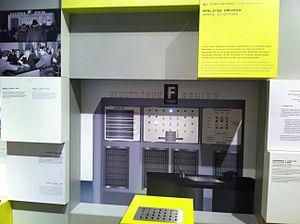
La genèse du jeu vidéo est la première période de l'histoire du jeu vidéo marquée de nombreuses inventions technologiques, qui puise ses sources depuis la création des premiers jeux mécaniques et électroniques dans les années 1940 et s'étend jusqu'à l'explosion des jeux vidéo, et sa démocratisation enclenchée en 1972 avec Pong et la commercialisation de la première console de jeux vidéo de l'histoire destinée au marché des jeux à domicile, l'Odyssey.
Le Nimrod est un ordinateur primitif fabriqué par Ferranti pour être exposé lors du Festival of Britain de 1951. Conçu par John Bennett et fabriqué par Raymond Stuart-Williams, il permet uniquement de jouer au jeu de Nim contre l’intelligence artificielle du programme. Le joueur utilise les boutons d'un pupitre, qui correspondent à des lumières s'allumant sur l'ordinateur, afin de placer ses coups. À son tour, le Nimrod joue son coup, tout en affichant les calculs qu’il réalise, et ainsi de suite. La vitesse de calcul peut être modulée pour permettre à un démonstrateur, aidé d'un panneau lumineux, d'expliquer exactement ce que fait l'ordinateur. Bien que son concept soit un jeu, l’objectif de son concepteur n’est alors pas de proposer un divertissement mais bien de démontrer les capacités des ordinateurs à réaliser des calculs mathématiques et de promouvoir la conception des ordinateurs Ferranti et les compétences de l'entreprise en matière de programmation.
L'histoire du jeu vidéo débute dans les années 1940, où l'idée du jeu vidéo naît au sein des universités lors de recherches sur l'informatique. Les jeux vidéo ne se font connaitre du grand public qu'à partir des années 1970 avec la commercialisation des premières bornes d'arcade ainsi que les consoles de jeu vidéo, pouvant faire tourner une dizaine de jeux simplistes. Le jeu vidéo devient alors une industrie, évoluant avec la technologie et marqué par un krach en 1983, à la suite de l'inondation des modèles sur le marché après le boom des années 1970.